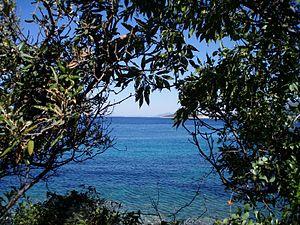
Stivan est une localité de Croatie située dans la municipalité de Cres, dans le comitat de Primorje-Gorski Kotar. En 2001, la localité comptait 38 habitants.